1932 Republican National Convention

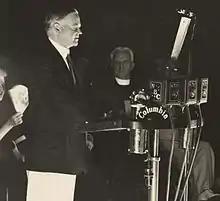
Hoover accepts his nomination from Washington

Republicans gloomily gathered in Chicago for the 20th Republican National Convention. Los Angeles attorney Joseph Scott delivered President Hoover's nominating address, praising him as the man who taught the nation to resist the temptations of governmental paternalism. Hoover was re-nominated on the first ballot without significant opposition. To have repudiated the incumbent would have destroyed what little chance of victory the party had amid the worst economic depression in U.S. history.